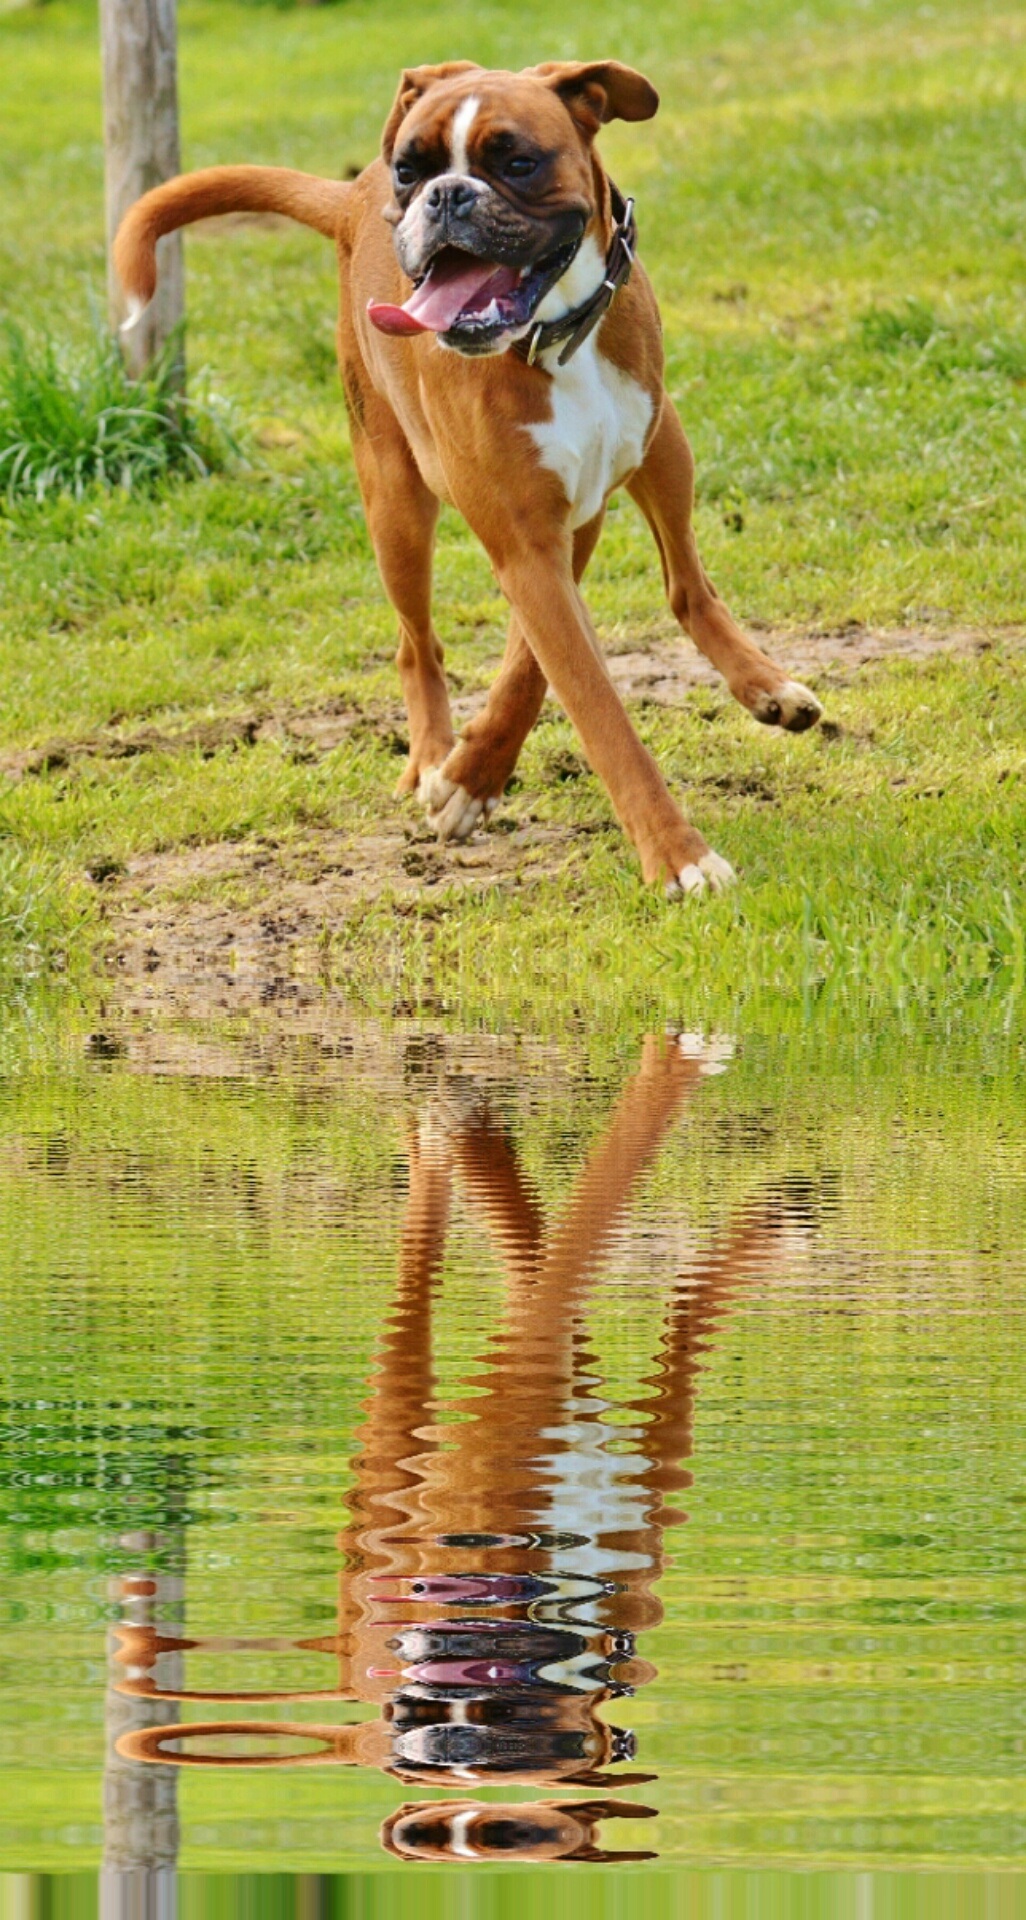
water, dog, mammal, boxer, vertebrate, mirroring, dog like mammal